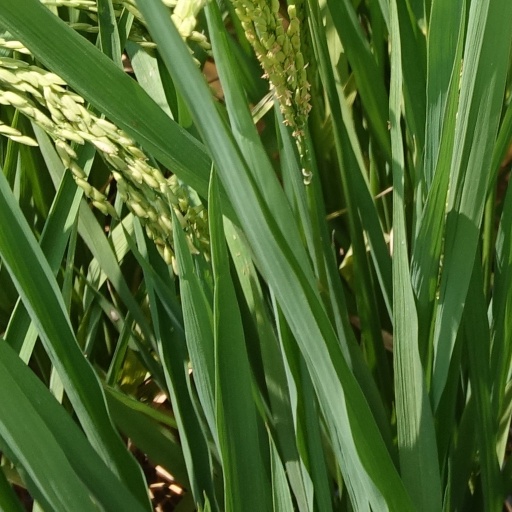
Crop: rice